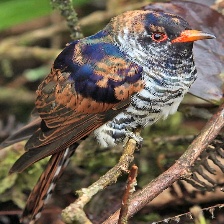
Species: VIOLET CUCKOO
Scientific name:  CHRYSOCOCCYX XANTHORHYNCHUS